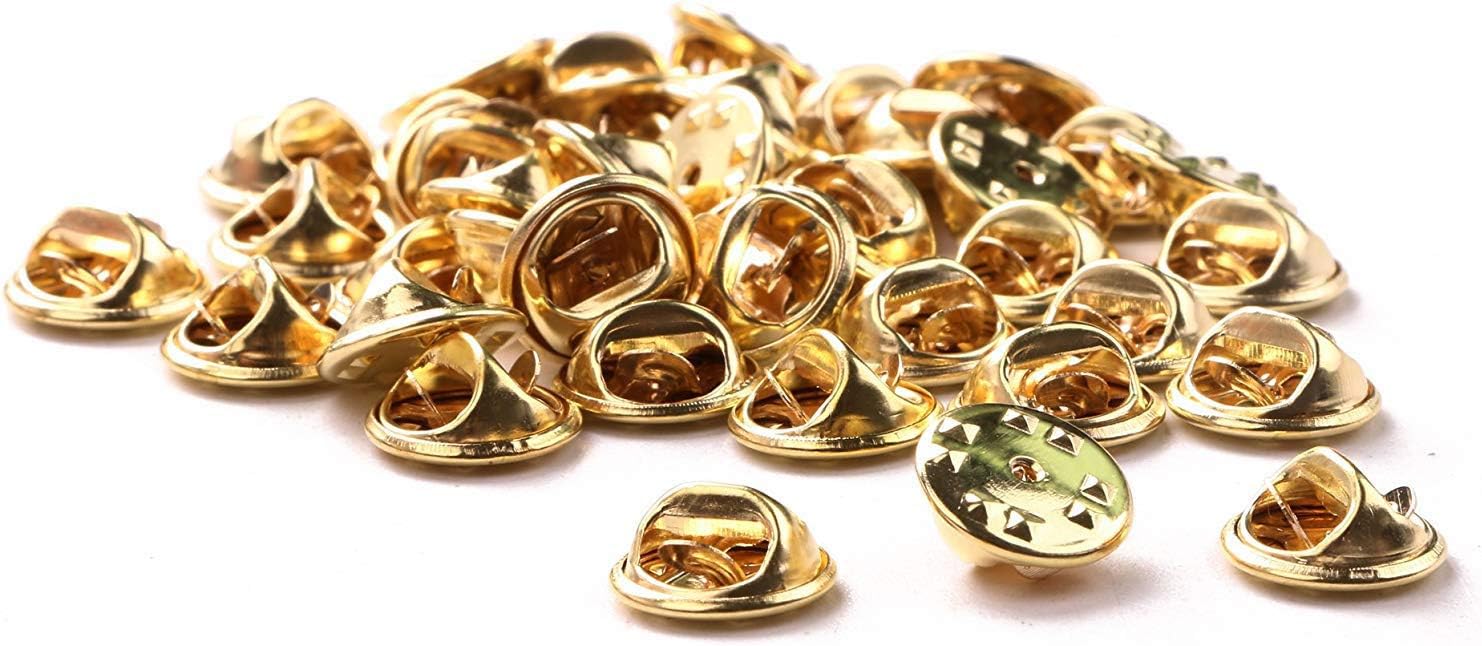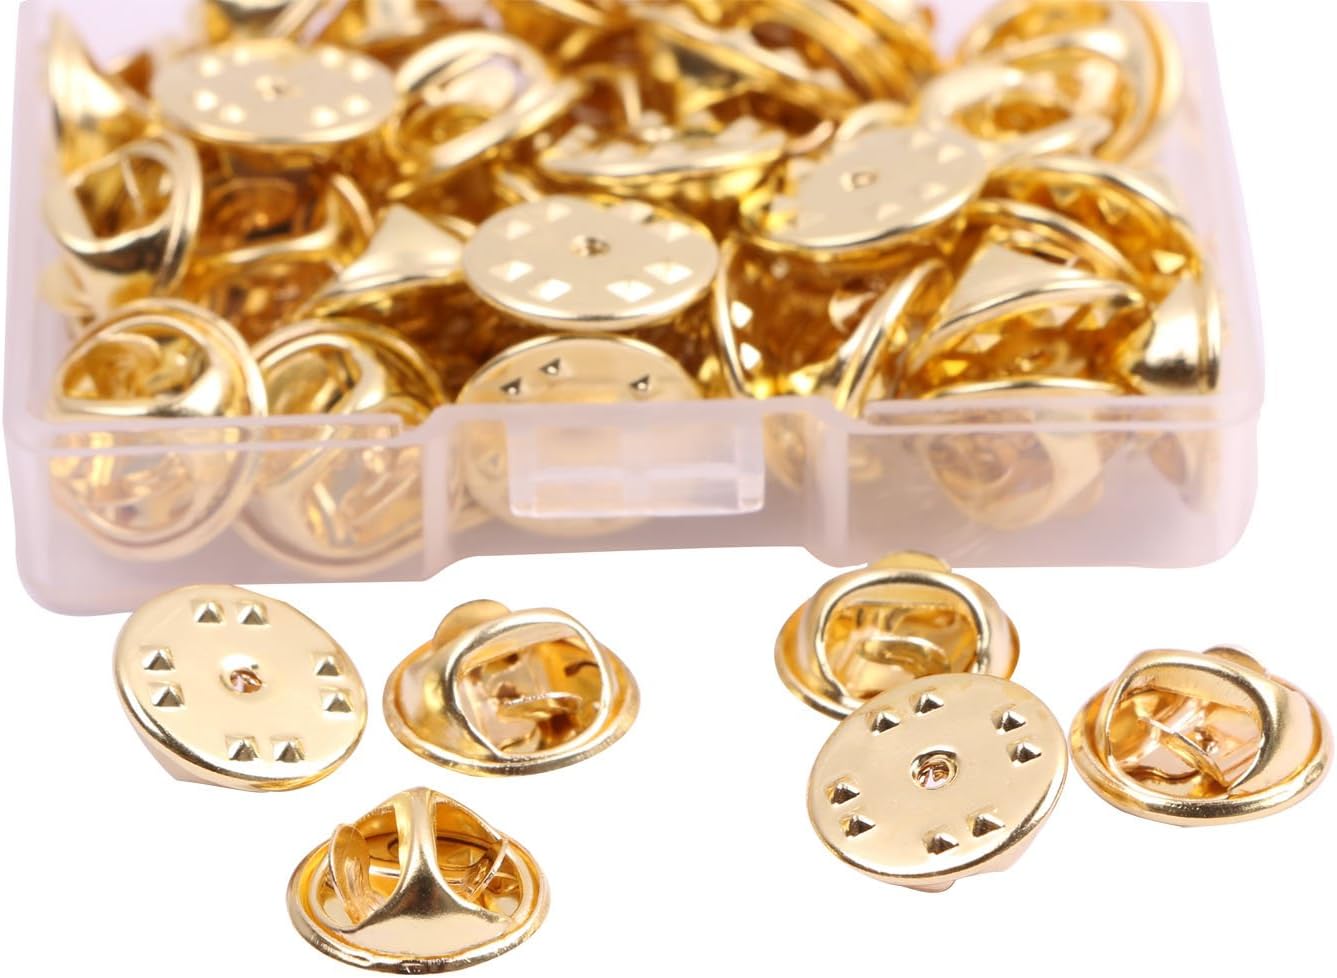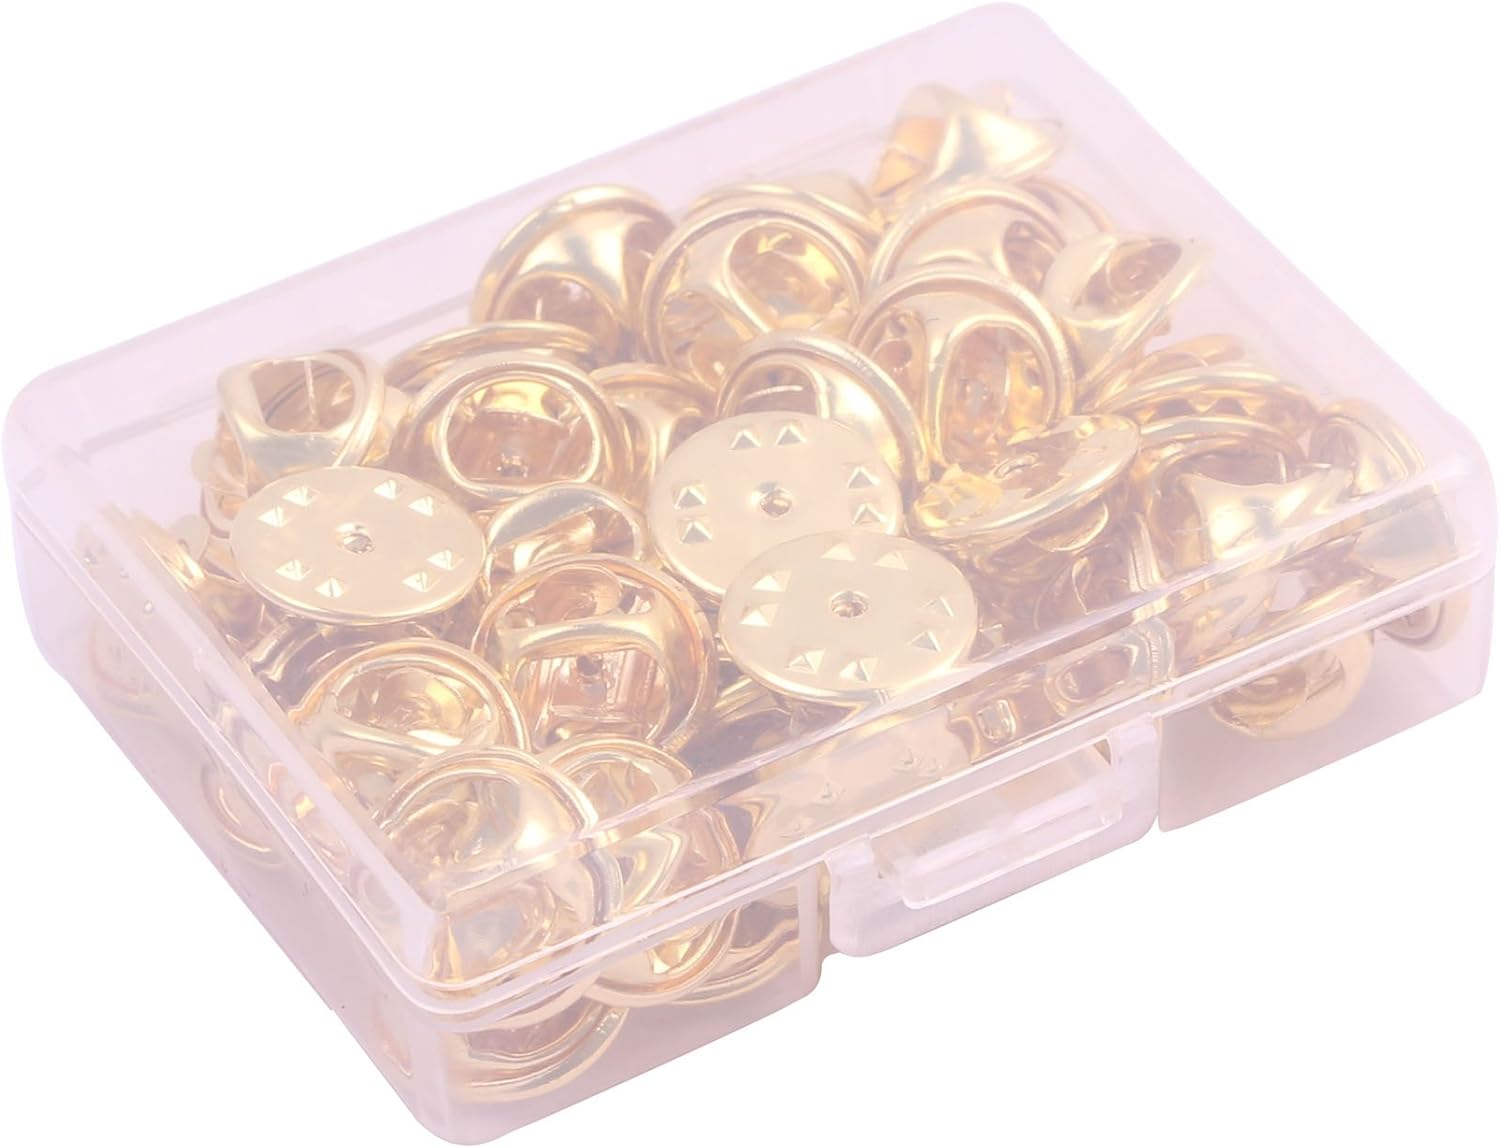
Shapenty Brass Butterfly Clutch Metal Uniform Badge Pin Backs Keepers Replacement Tie Tack Lapel Pin Backing Holder Clasp (Gold, 50PCS)
Category: Health & Personal Care
Shapenty pins back is well made, it is small but a great tool to replacement for pin clutch backs.
Features: Material: Brass; Color: Gold. | Size: 10mm in diameter, 5mm in height. | Use for lapel pins, tie tacks, citation bars, service bars and jewelry. | Great replacement for pin clutch backs. | Good for jewelry making and DIY craft projects.